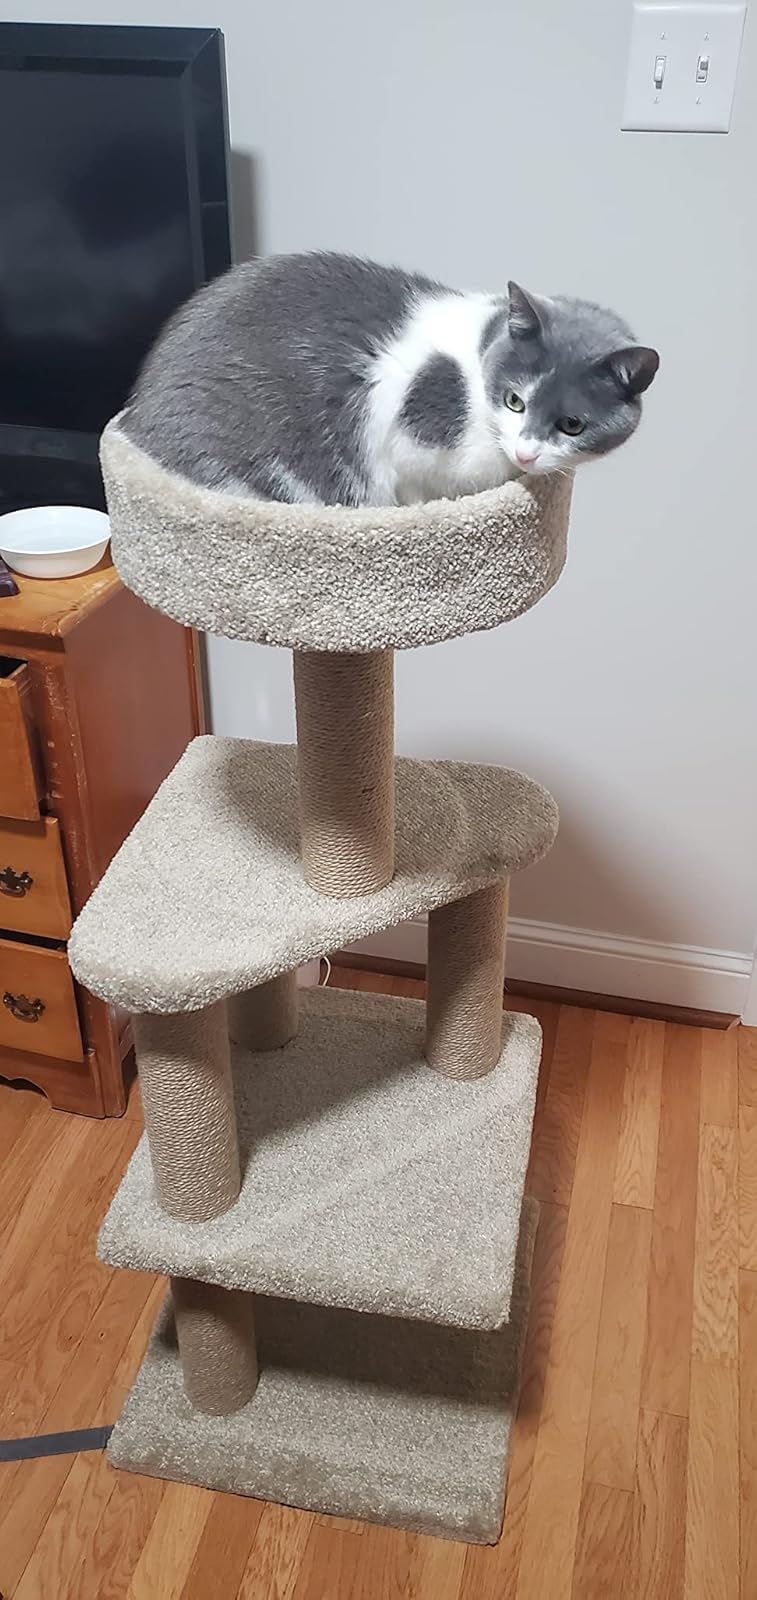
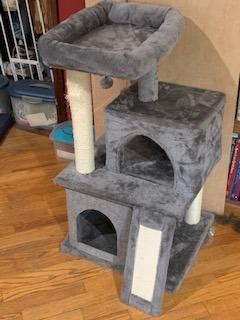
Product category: items_cat tree
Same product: no